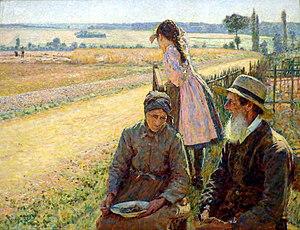
Les vieilles gens
Charles Louis Maurice Eliot est un peintre, pastelliste, graveur, illustrateur et professeur de dessin français, né le 9 septembre 1862 dans le 15ᵉ arrondissement de Paris et mort le 21 août 1945 à Épinay-sous-Sénart.